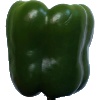
Label: Pepper Green 1